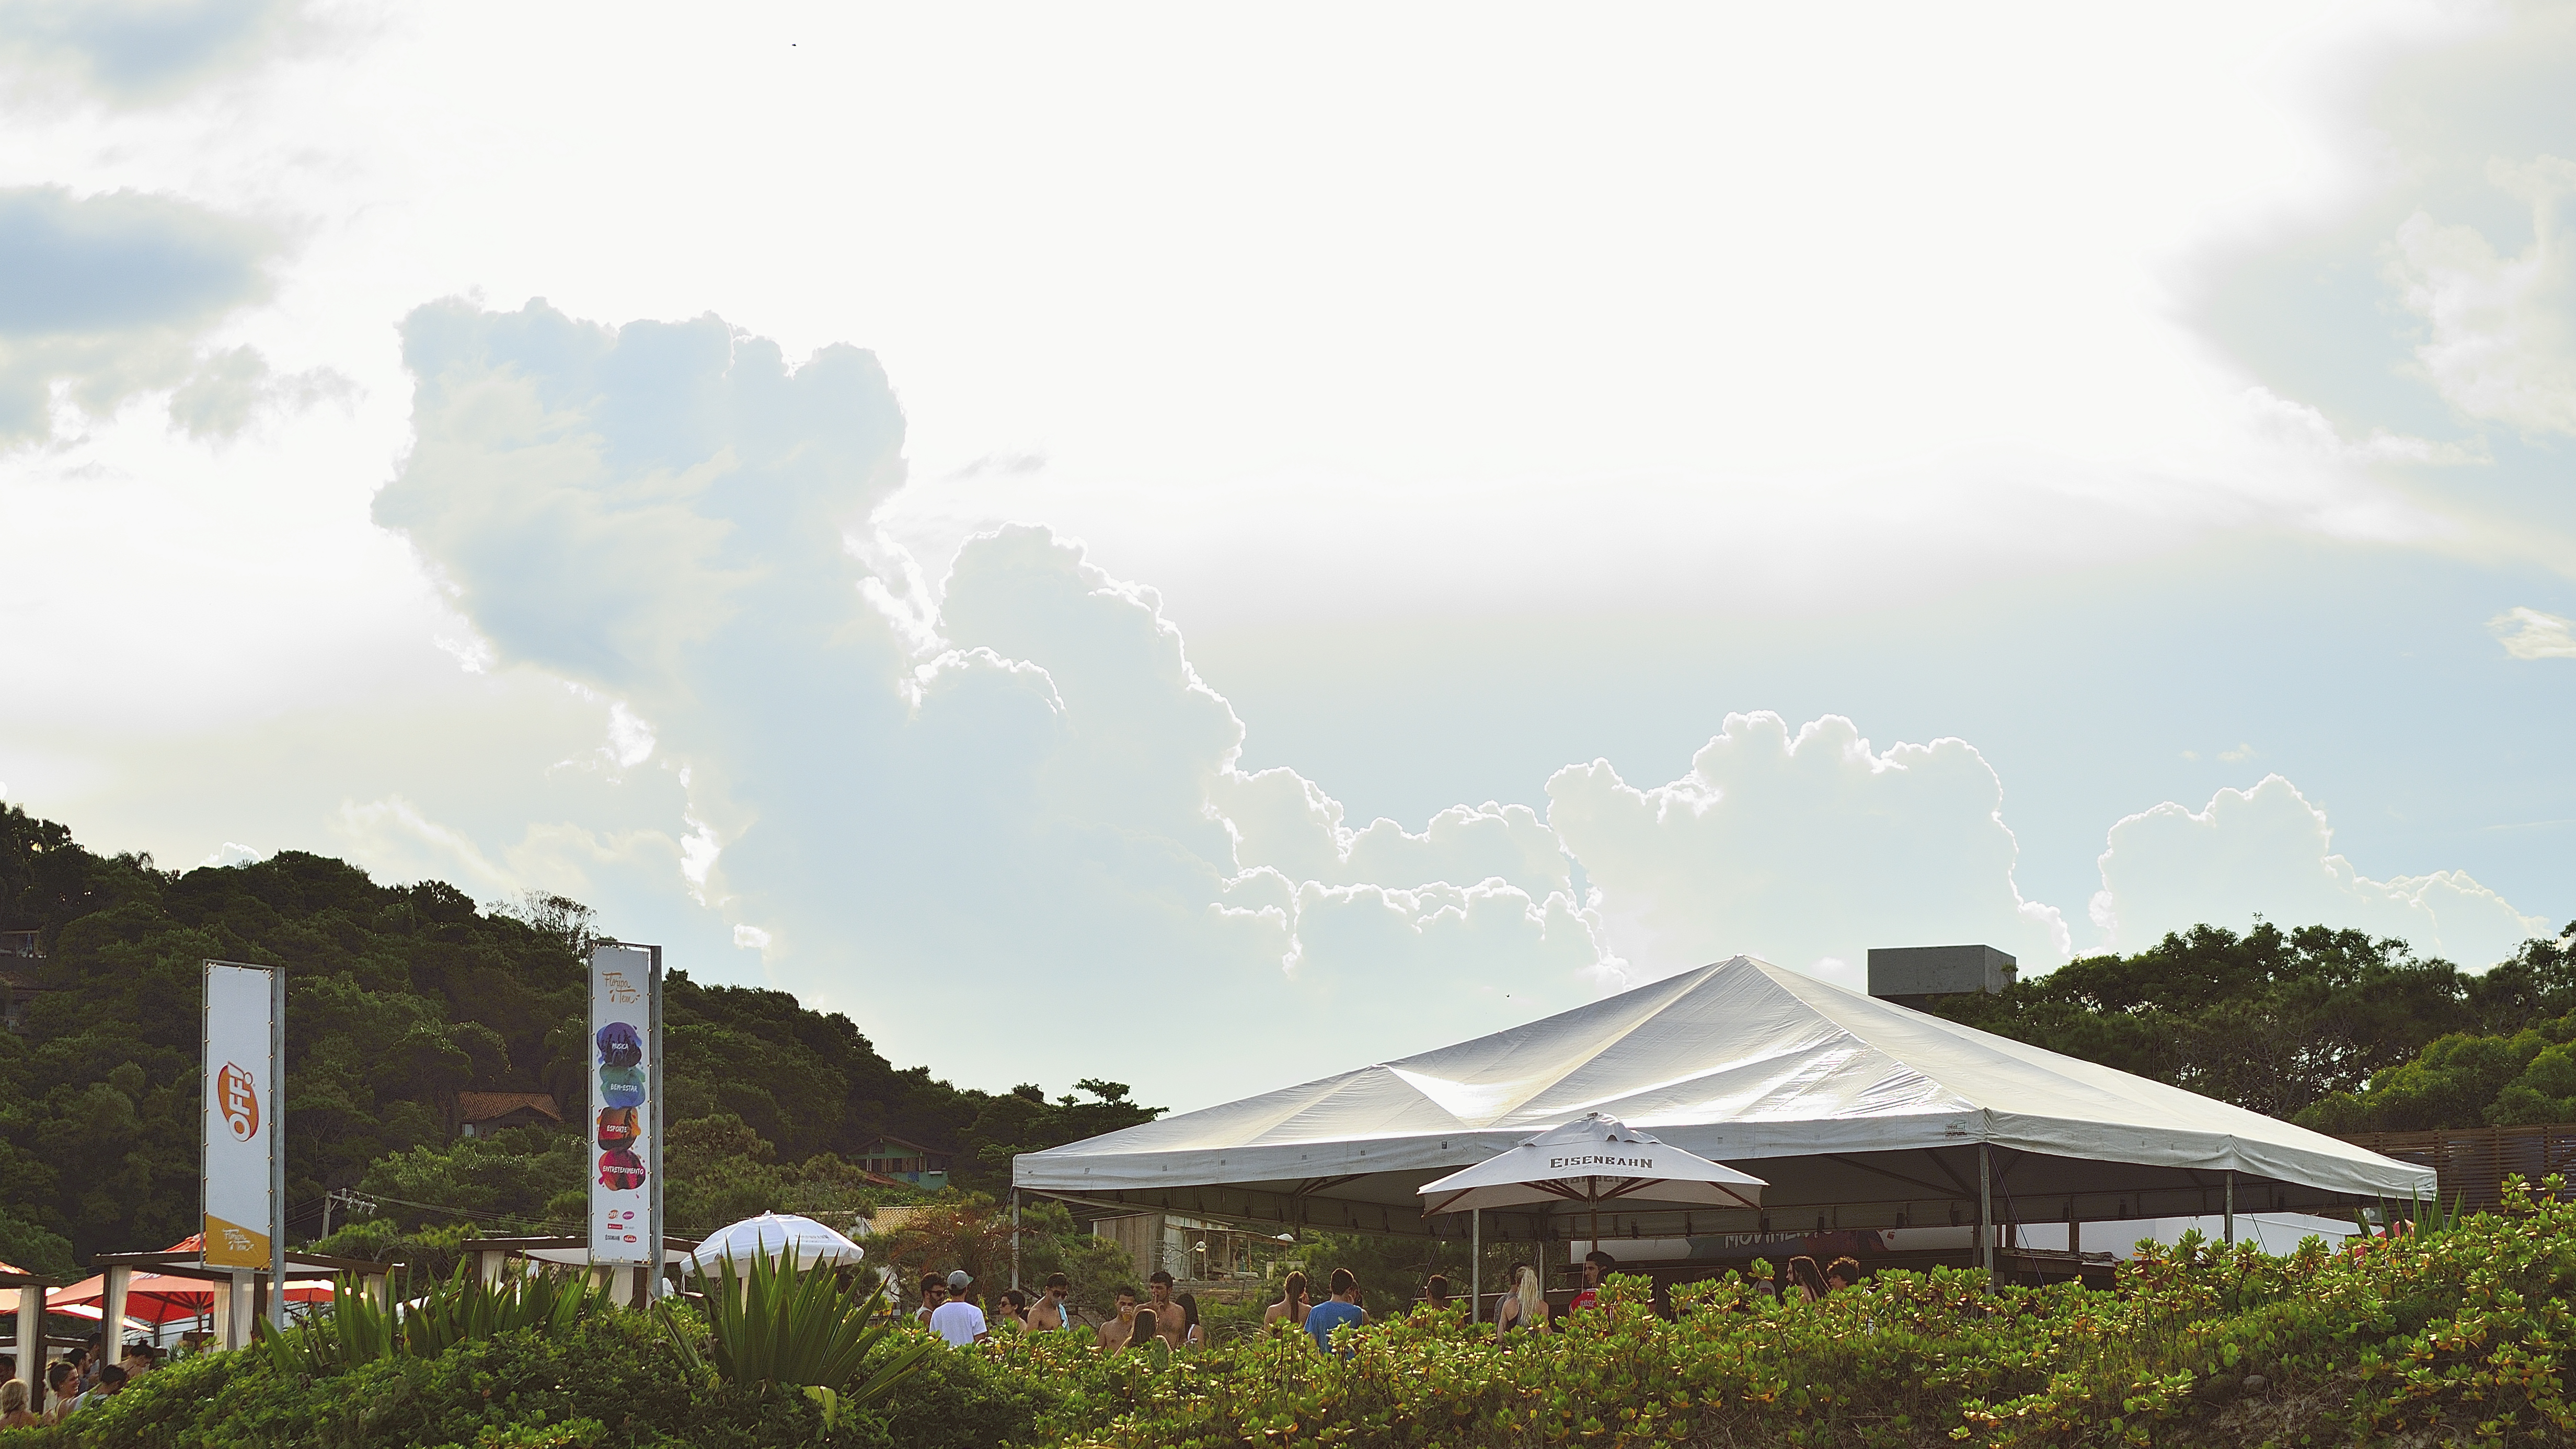
sky, arena, mar, verano, fiesta, sol, praia, florianopolis, floripa, mole, vacaciones, atmosphere of earth